Birendra Kishore Manikya

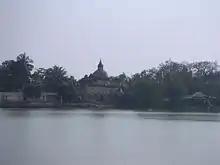
Lakshmi Narayan Temple built by Birendra Kishore Manikya

An artist and prolific songwriter, Birendra Kishore was known for his beautiful oil paintings such as "Sannyasi", "Jhulon" and "Banshi Badan". He founded the Ujjayanta Drama company giving an impetus to the development of theatre in Tripura. The Lakshmi Narayan Temple, 'Durga Bari' and 'Lal Mahal' that form part of the Ujjayanta palace were built during his rule. He built the Pushbanta Place that is now the residence of the Governor of Tripura. King Birendra Kishore organised a grand reception for Rabindra Nath Tagore at Agartala after he had won the Nobel Prize in Literature in 1913. Apart from providing ongoing financial assistance to Shanti Niketan he also donated 5,000 rupees to Tagore for setting up a hospital at Santi Niketan.